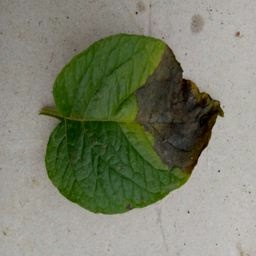
Etiqueta: Late Blight